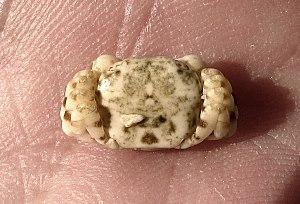
Le crabe Pseudograpsus albus à la Réunion.
Les Varunidae sont une famille de crabes du groupe des Grapsoidea. Elle comprend environ 150 espèces.
L'île de La Réunion est un département d'outre-mer français situé dans le sud-ouest de l'océan Indien.